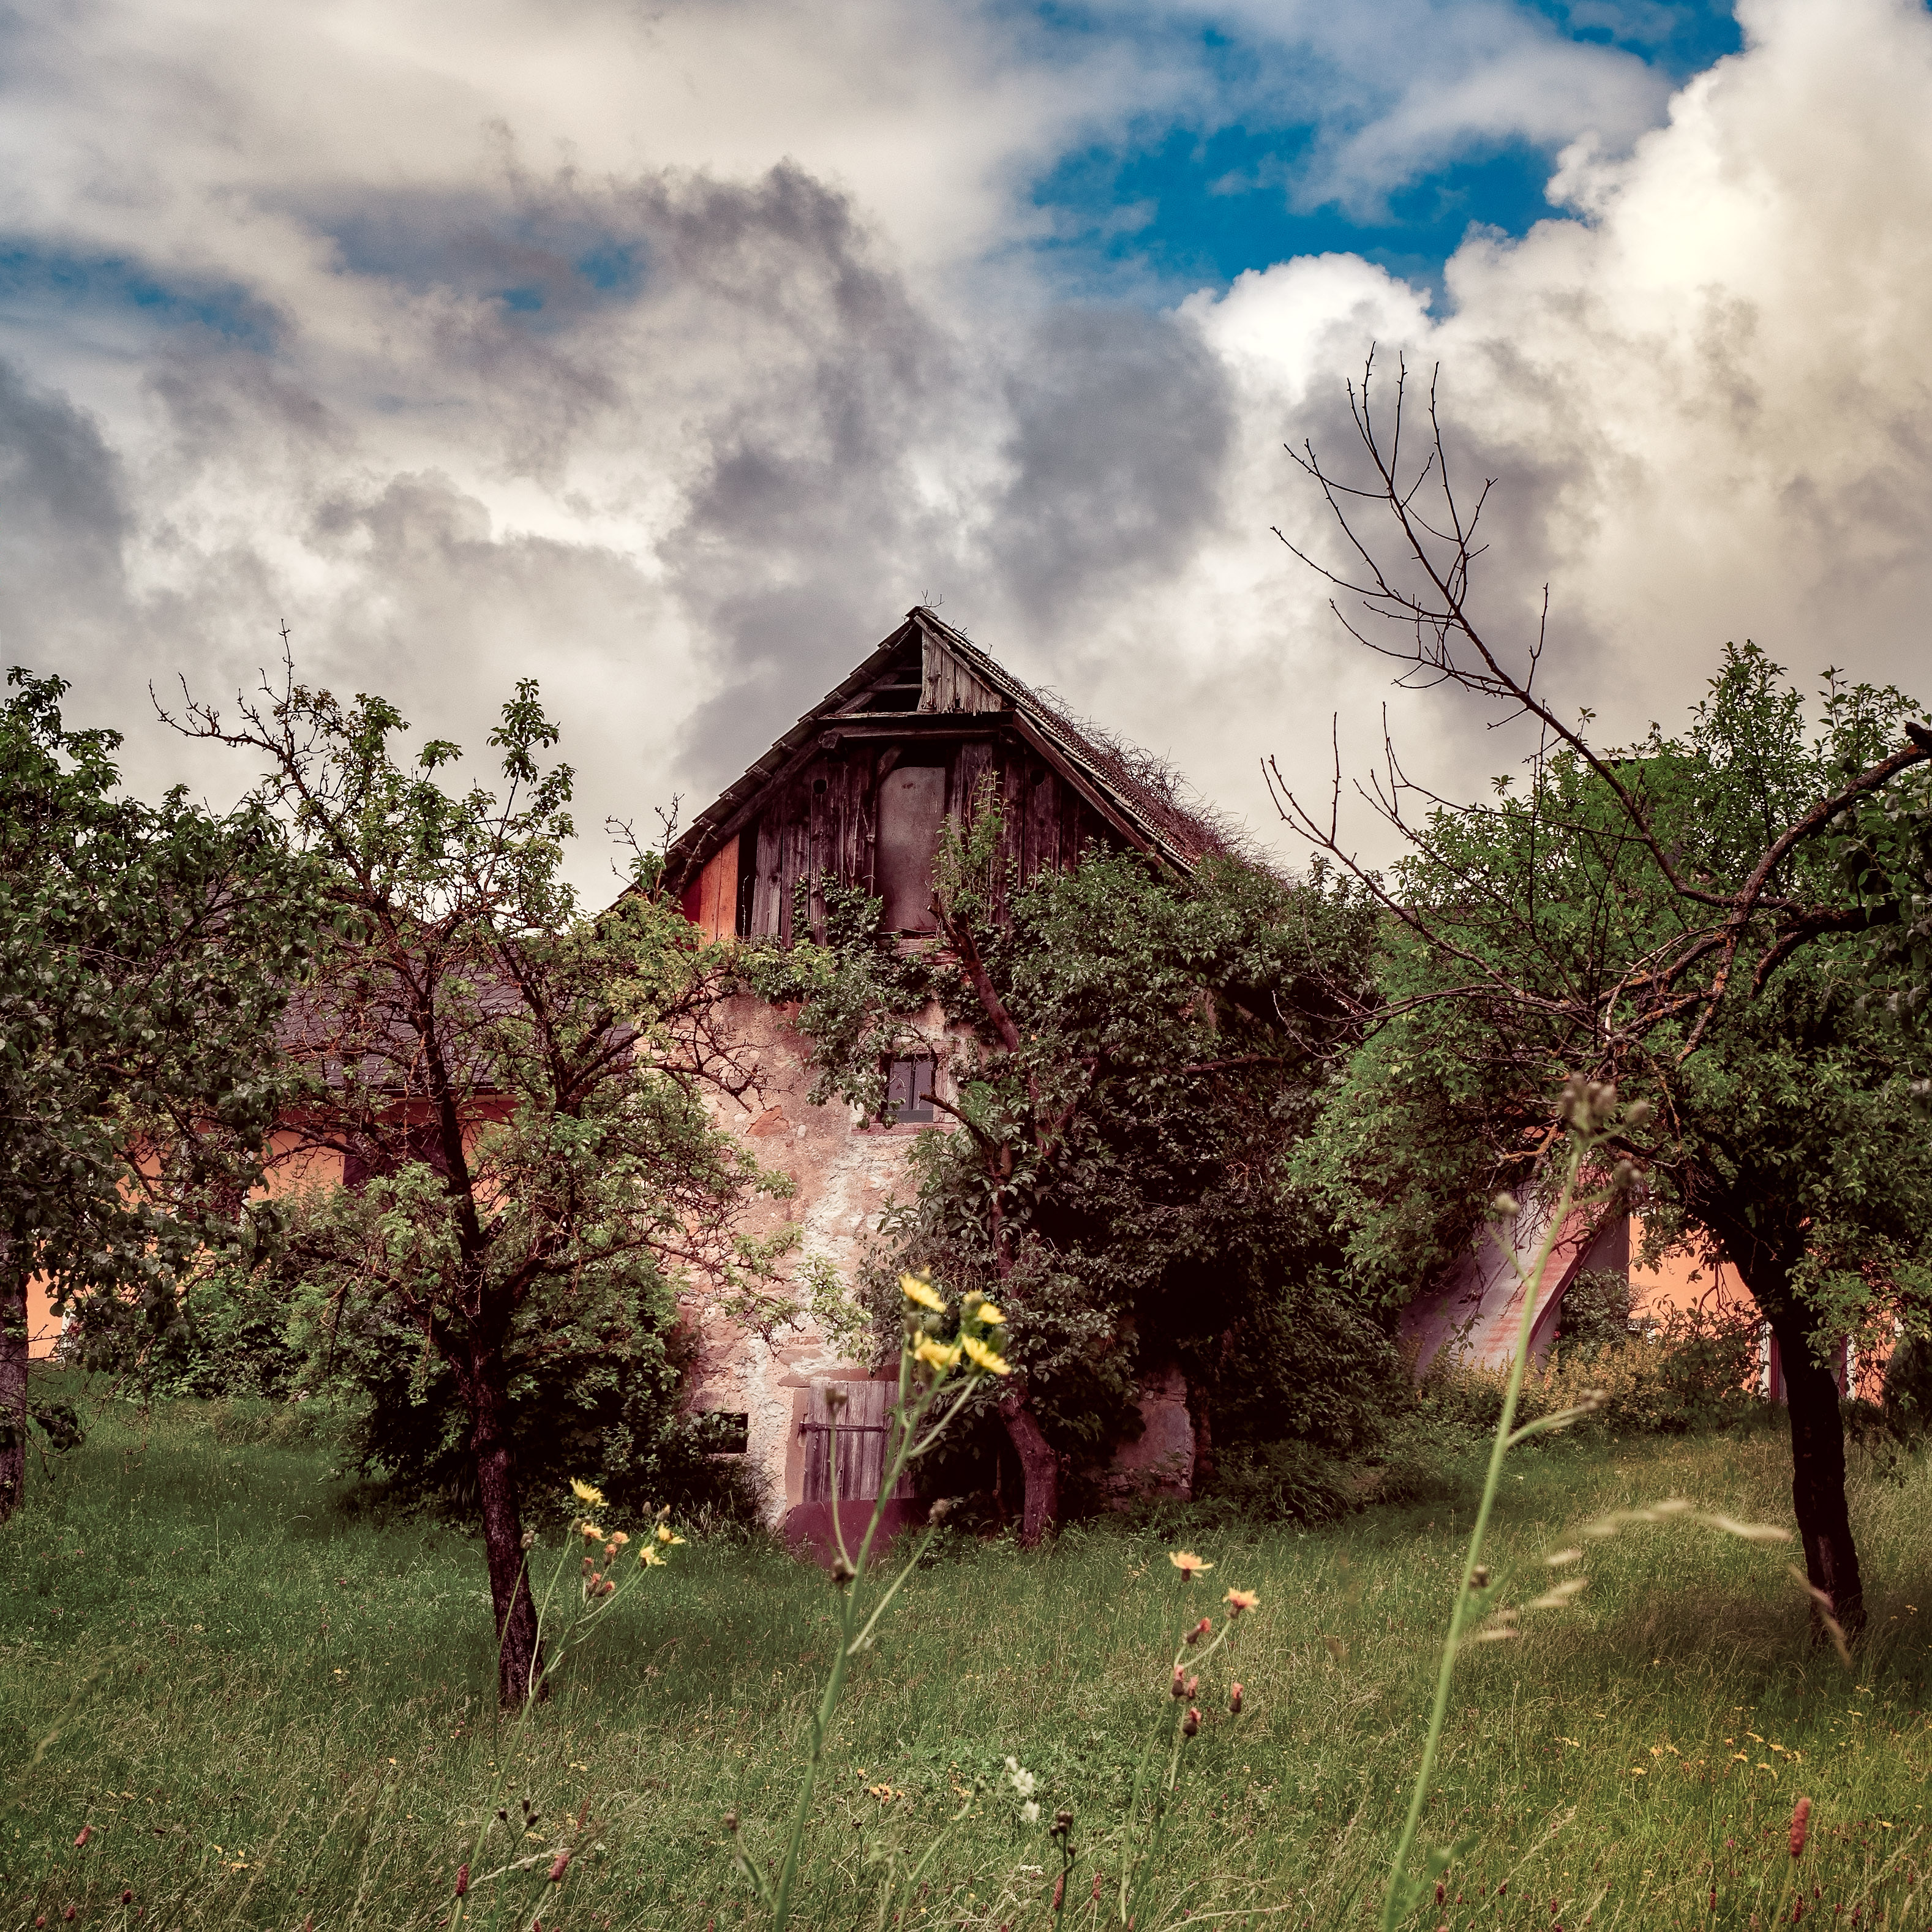
landscape, tree, nature, grass, plant, sky, field, farm, meadow, house, flower, village, autumn, agriculture, estate, at, osterreich, rural area, ober sterreich, altm nsteramtraunsee